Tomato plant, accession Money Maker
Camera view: tilt-top (135 deg); turntable rotation: 330 degrees
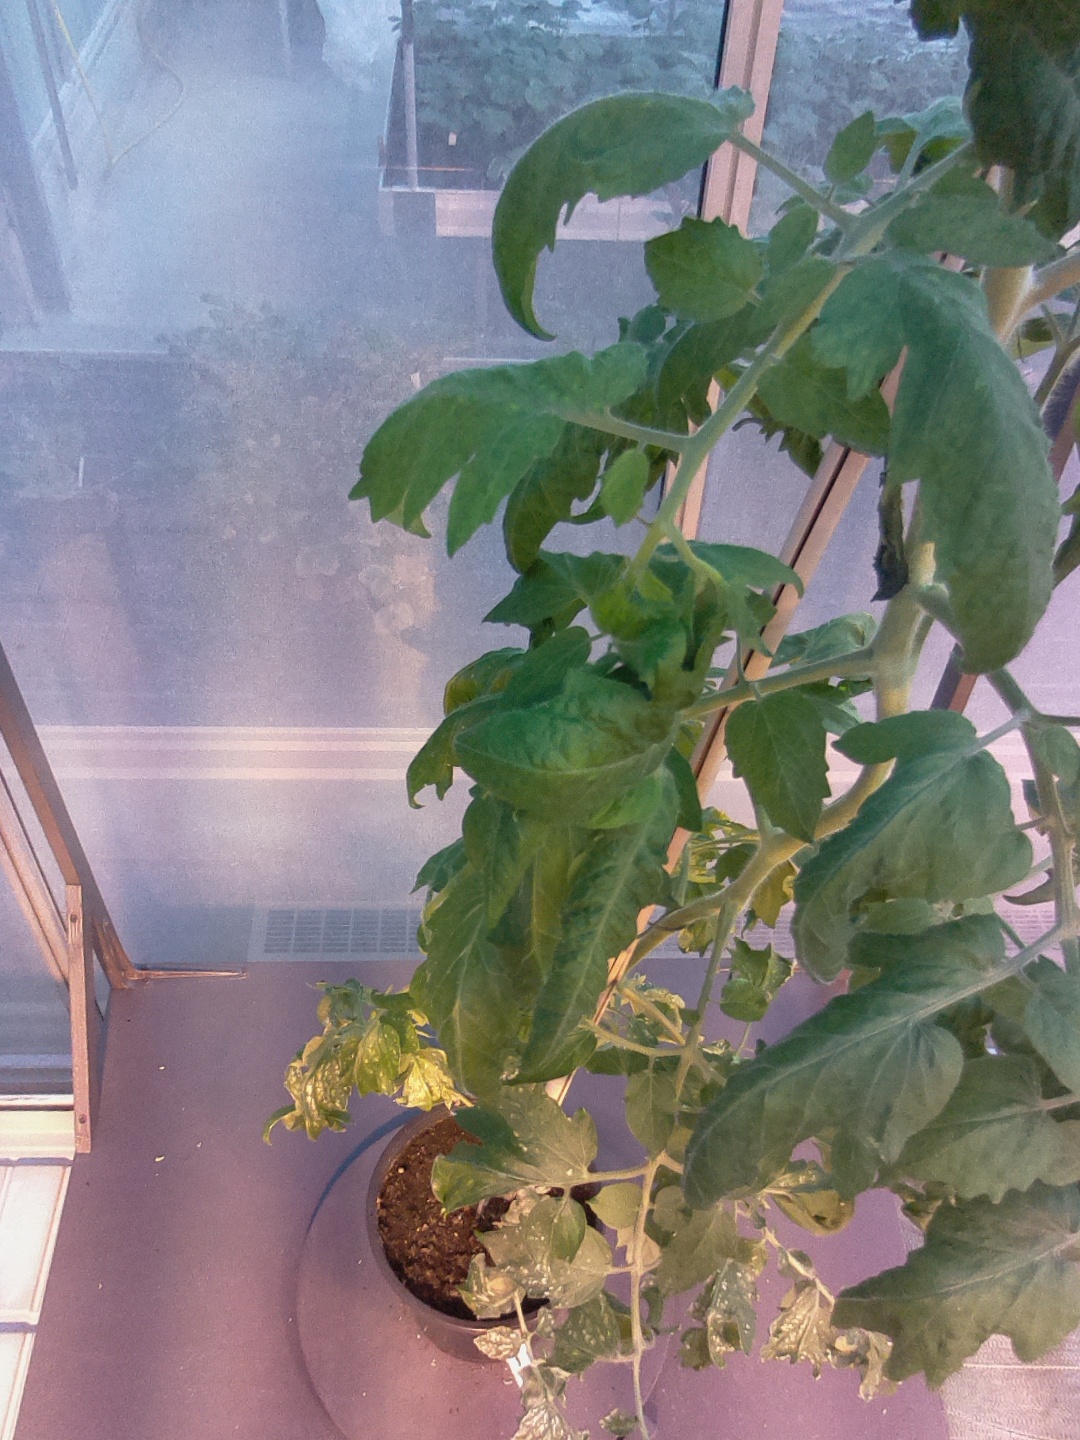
BBCH growth stage 70: Fruits at the main stem or branches visibles